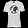
Label: T - shirt / top